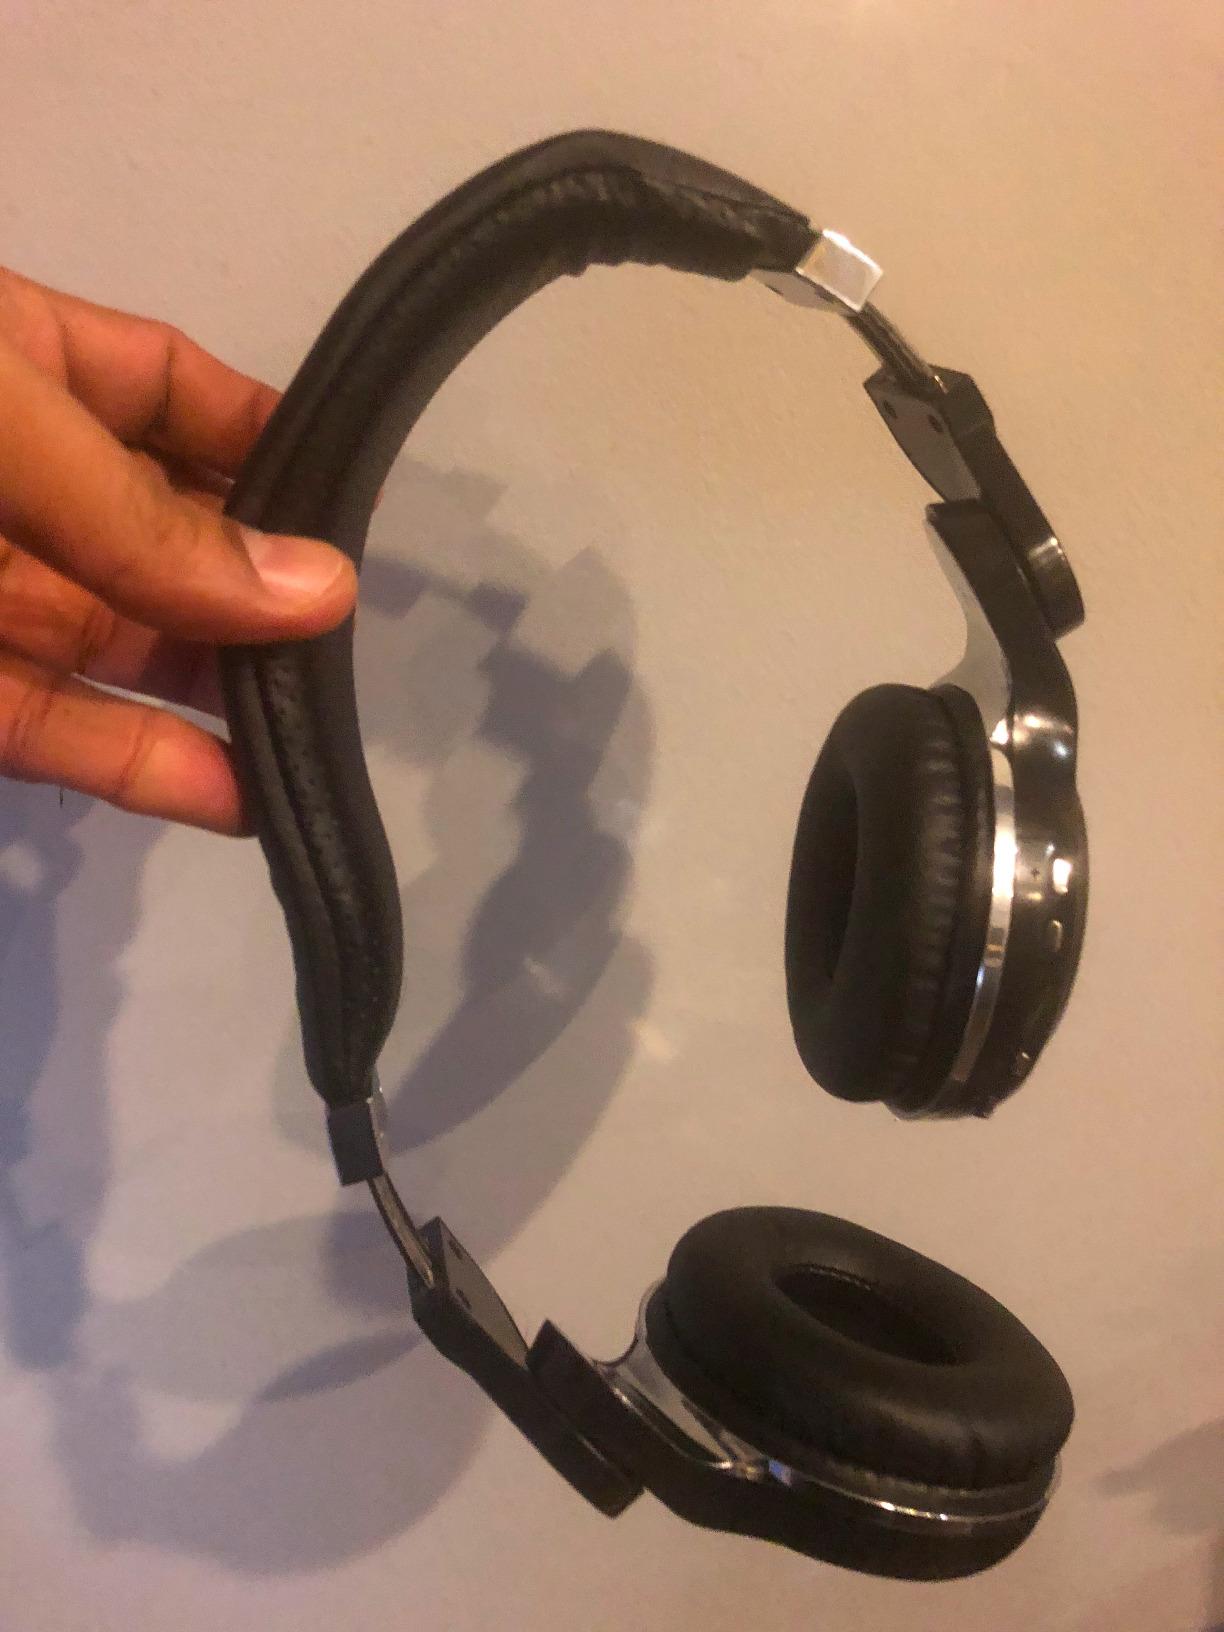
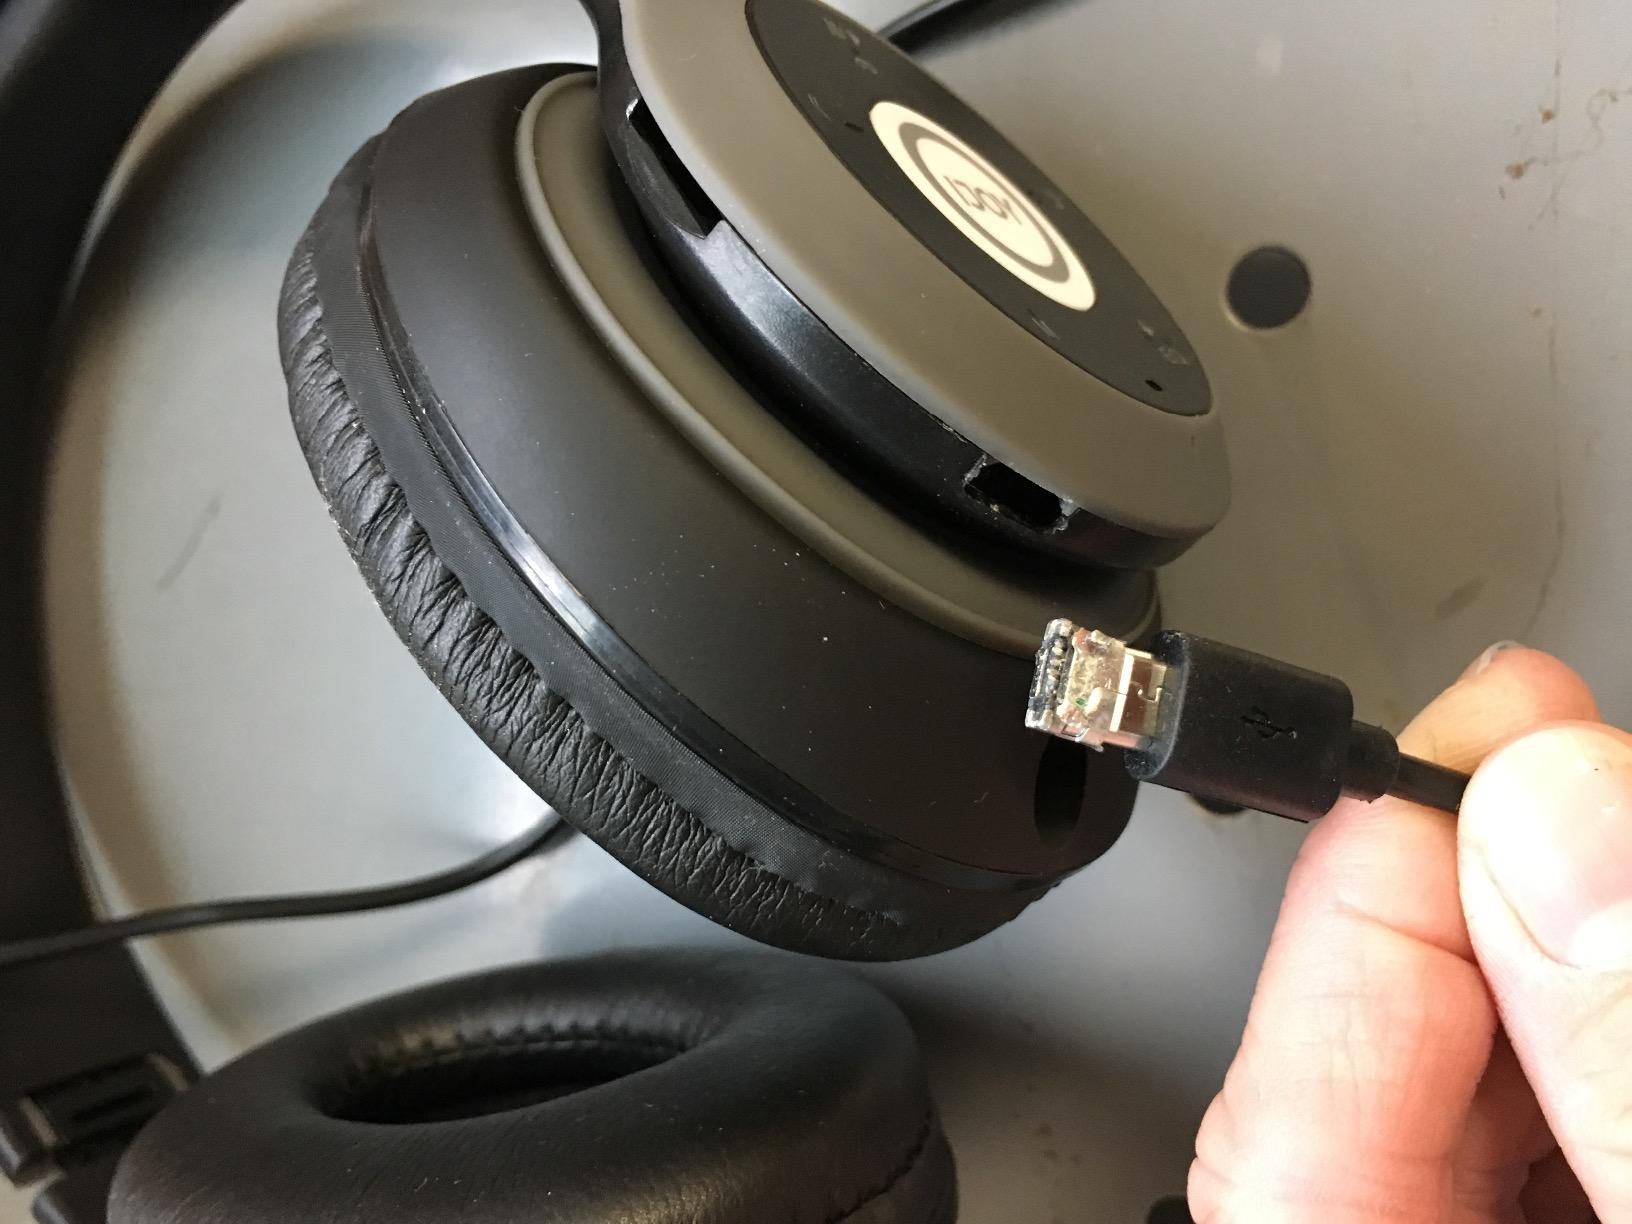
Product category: headphones
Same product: no